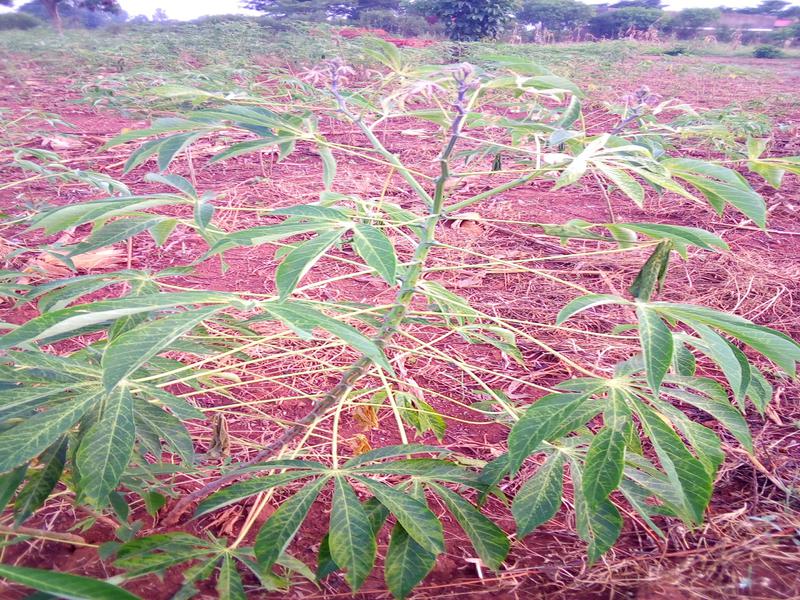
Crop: cassava
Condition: brown_streak_disease